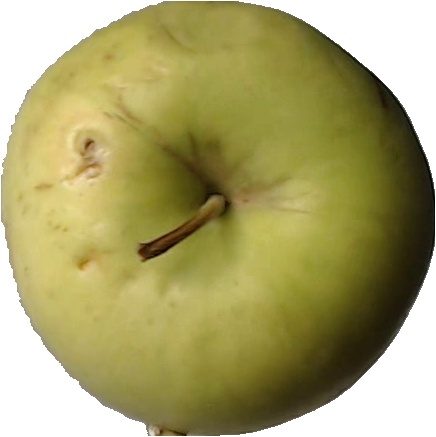
Label: apple_golden_3